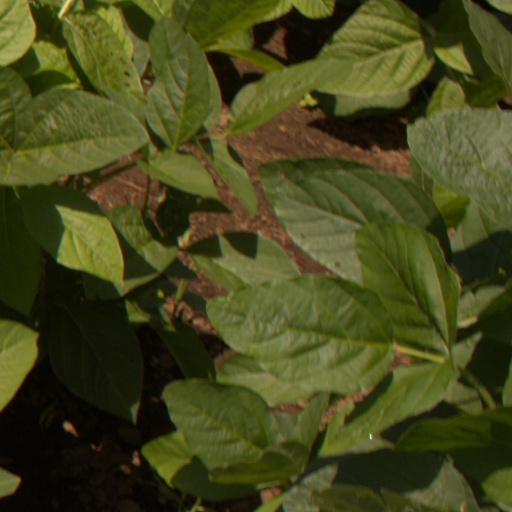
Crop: soybean